Sonia Castedo

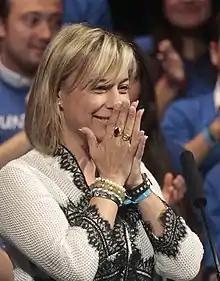
Sonia Castedo in 2014

Sonia Castedo Ramos (born 23 December 1970) is a Spanish politician and was mayor of Alicante until her resignation on December 23, 2014.